Qesem cave

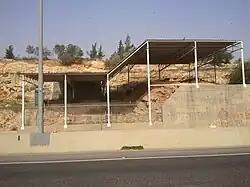
Qesem cave excavations, 2012

The cave exists in Turonian limestone in the western mountain ridge of Israel between the Samaria Hills and the Israeli coastal plain. It is 90 m above sea level and about 12 kilometers from the east coast of Mediterranean Sea.